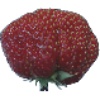
Label: strawberry_wedge